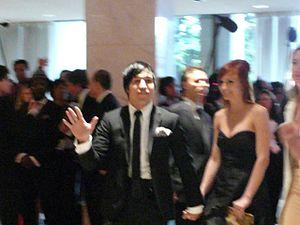
Ashlee Simpson, épouse Ross, née le 3 octobre 1984 à Waco, est une actrice, chanteuse et auteure-compositrice-interprète américaine. En 2004, elle accède à la notoriété avec le succès de son premier album intitulé Autobiography. Elle avait également sa propre émission de télé-réalité intitulée The Ashlee Simpson Show qui a duré deux saisons. Après une tournée en Amérique du Nord et un film, Ashlee sort son deuxième album en 2005 intitulé I Am Me.
"Peter Lewis Kingston ""Pete"" Wentz III est un auteur-compositeur-interprète, musicien, homme d'affaires, producteur de cinéma et producteur de musique américain. Il est surtout connu pour être le bassiste, parolier et chanteur de fond du groupe de rock Fall Out Boy, depuis 2001. Avant l'ascension du groupe en 2001, Pete était le leader et parolier du groupe Arma Angelus. Lorsque les Fall Out Boy ont fait une pause de 2009 à 2012, Pete a formé le groupe electropop, Black Cards. Il a également fondé sa propre maison de disques, Decaydance Records, qui a lancé des groupes tels que : Panic! at the Disco et Gym Class Heroes. En février 2013, après une pause de plus de trois ans, les Fall Out Boy ont fait leur retour avec la sortie de leur cinquième album Save Rock and Roll, en avril 2013.